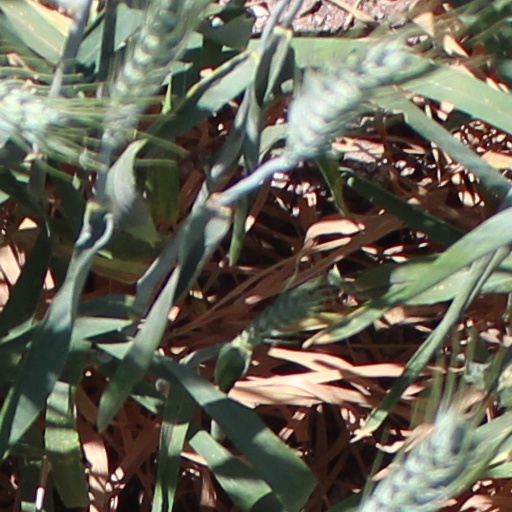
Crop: wheat